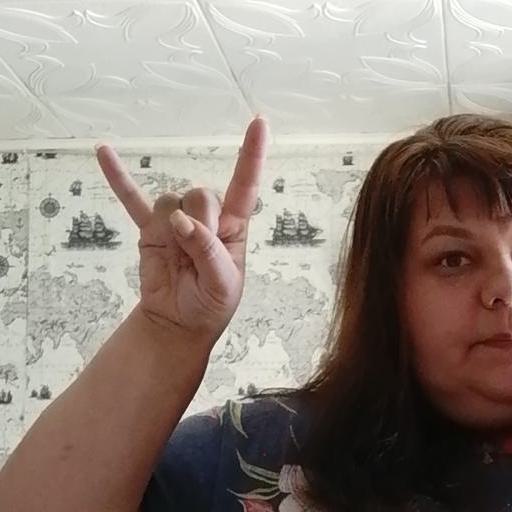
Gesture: rock